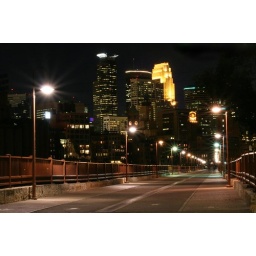
stone arch bridge in minneapolis at night